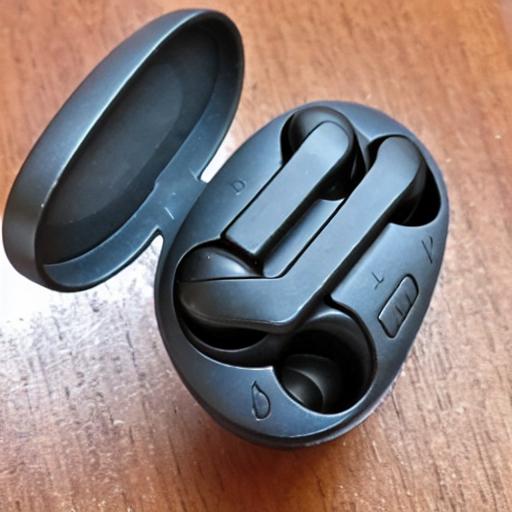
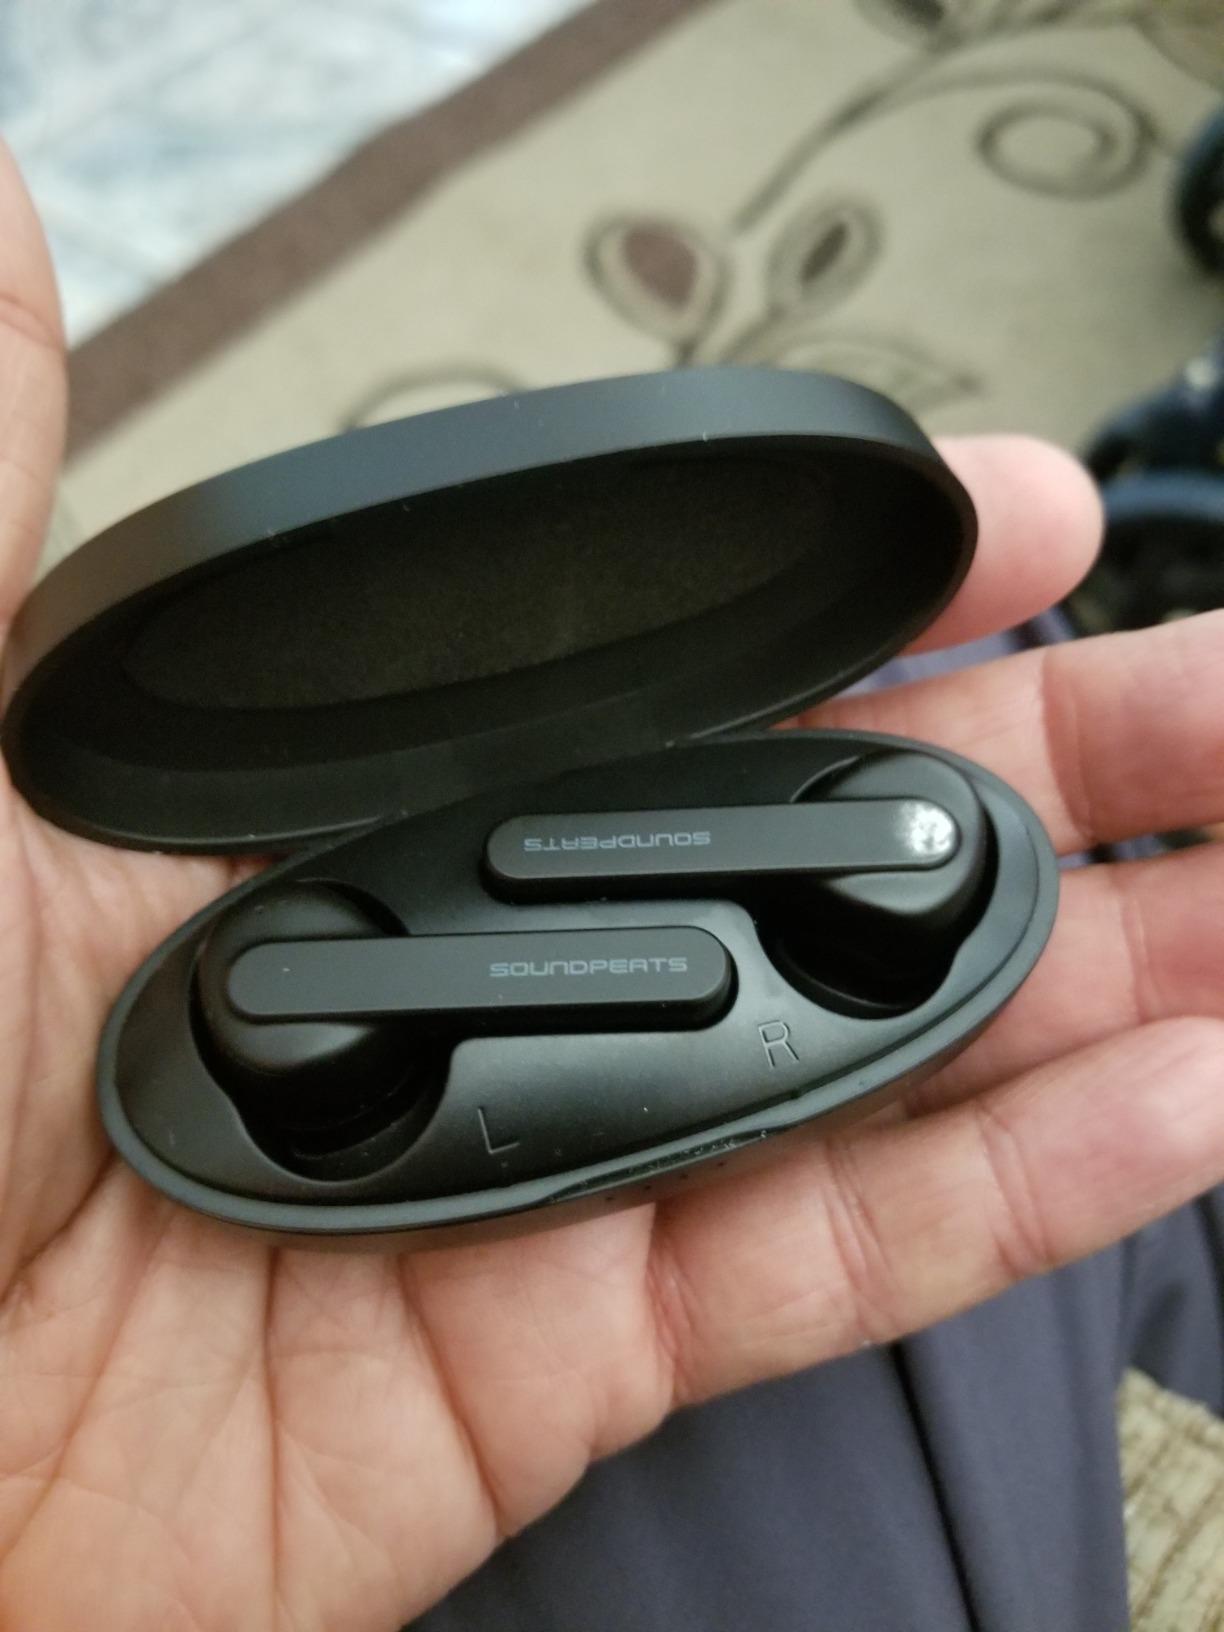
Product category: earbuds
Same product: no